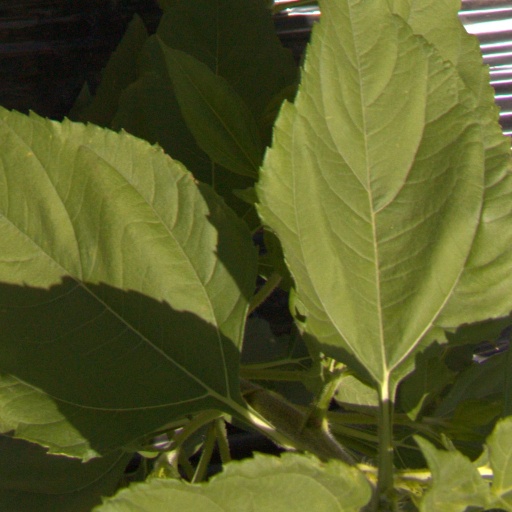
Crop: Jerusalem artichoke